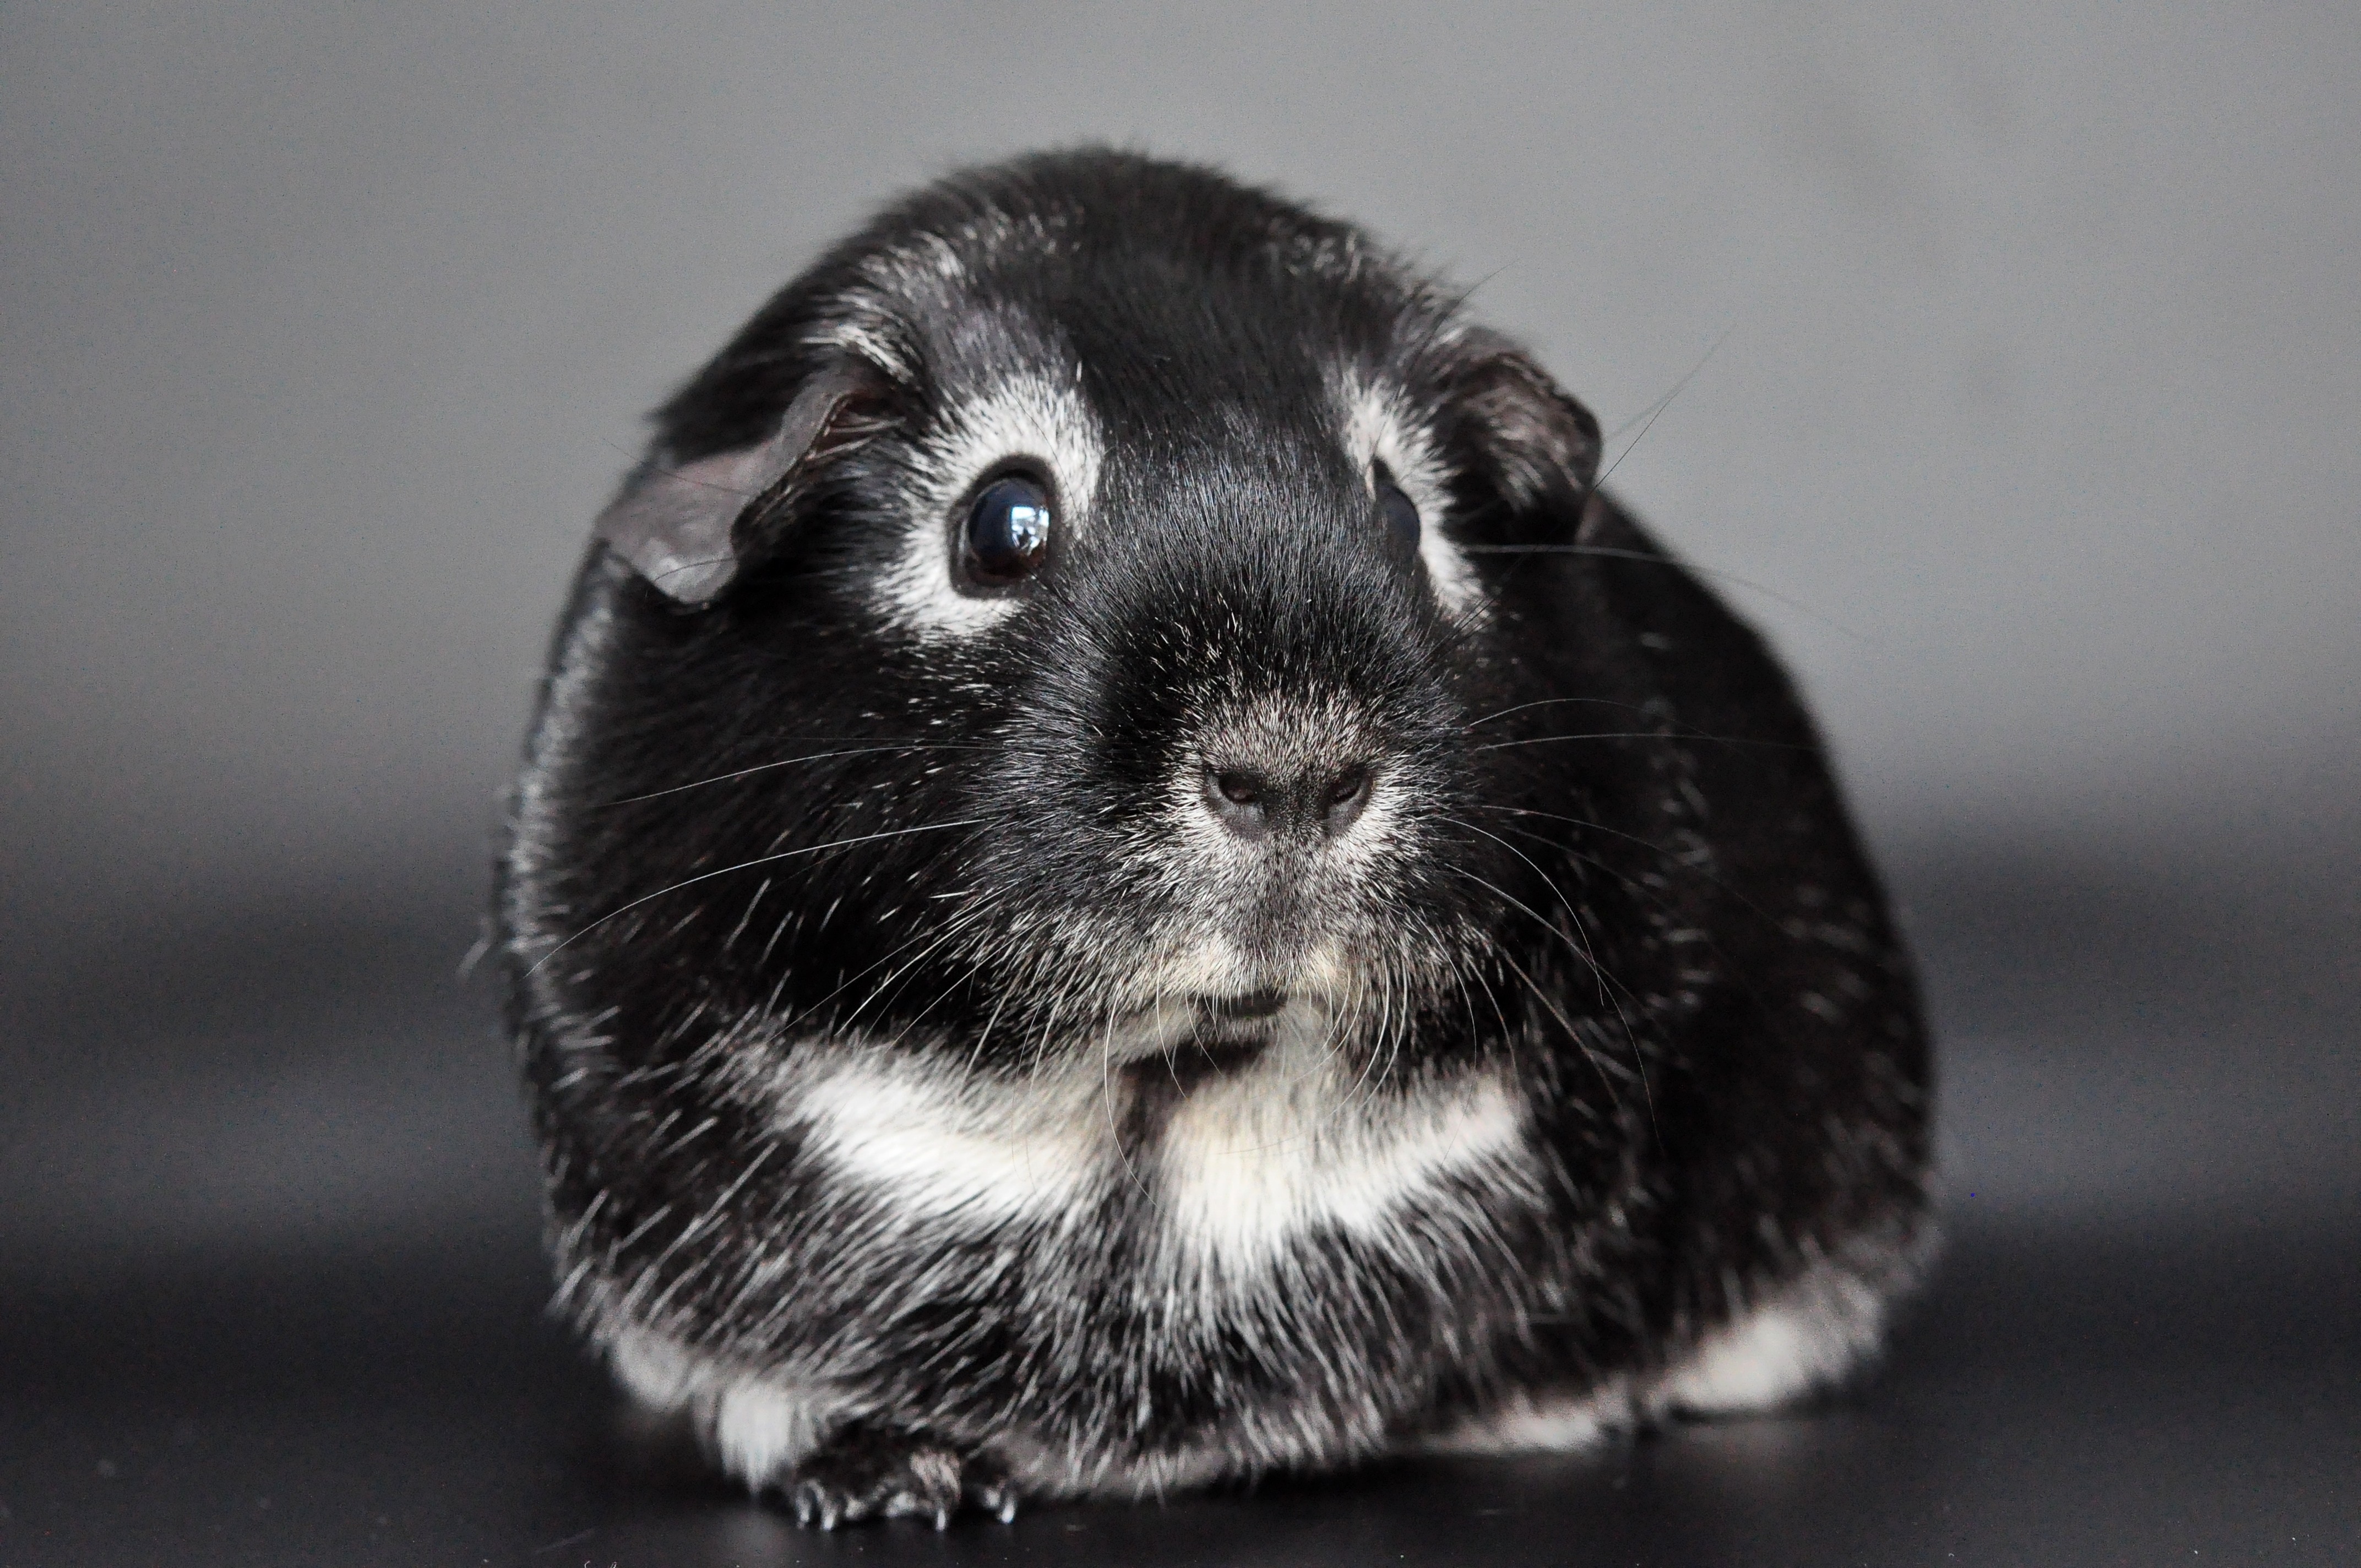
black and white, animal, cute, pet, small, mammal, black, monochrome, rodent, fauna, guinea pig, whiskers, snout, vertebrate, nager, chinchilla, silver fox, smooth hair, gerbil